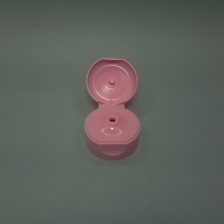
Color: red/orange/pink/fuchsia/brown
Cap type: flip-top cap